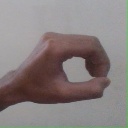
अक्षर: औ